Mars surface color

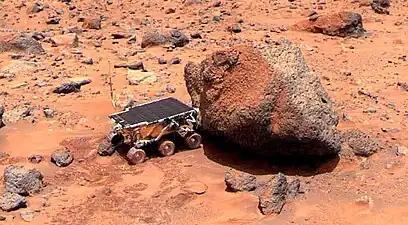
Yogi Rock, analyzed by the "Sojourner" rover (July 4, 1997)

The surface color of the planet Mars appears reddish from a distance because of rusty atmospheric dust. From close up, it looks more of a butterscotch, and other common surface colors include golden, brown, tan, and greenish, depending on minerals.